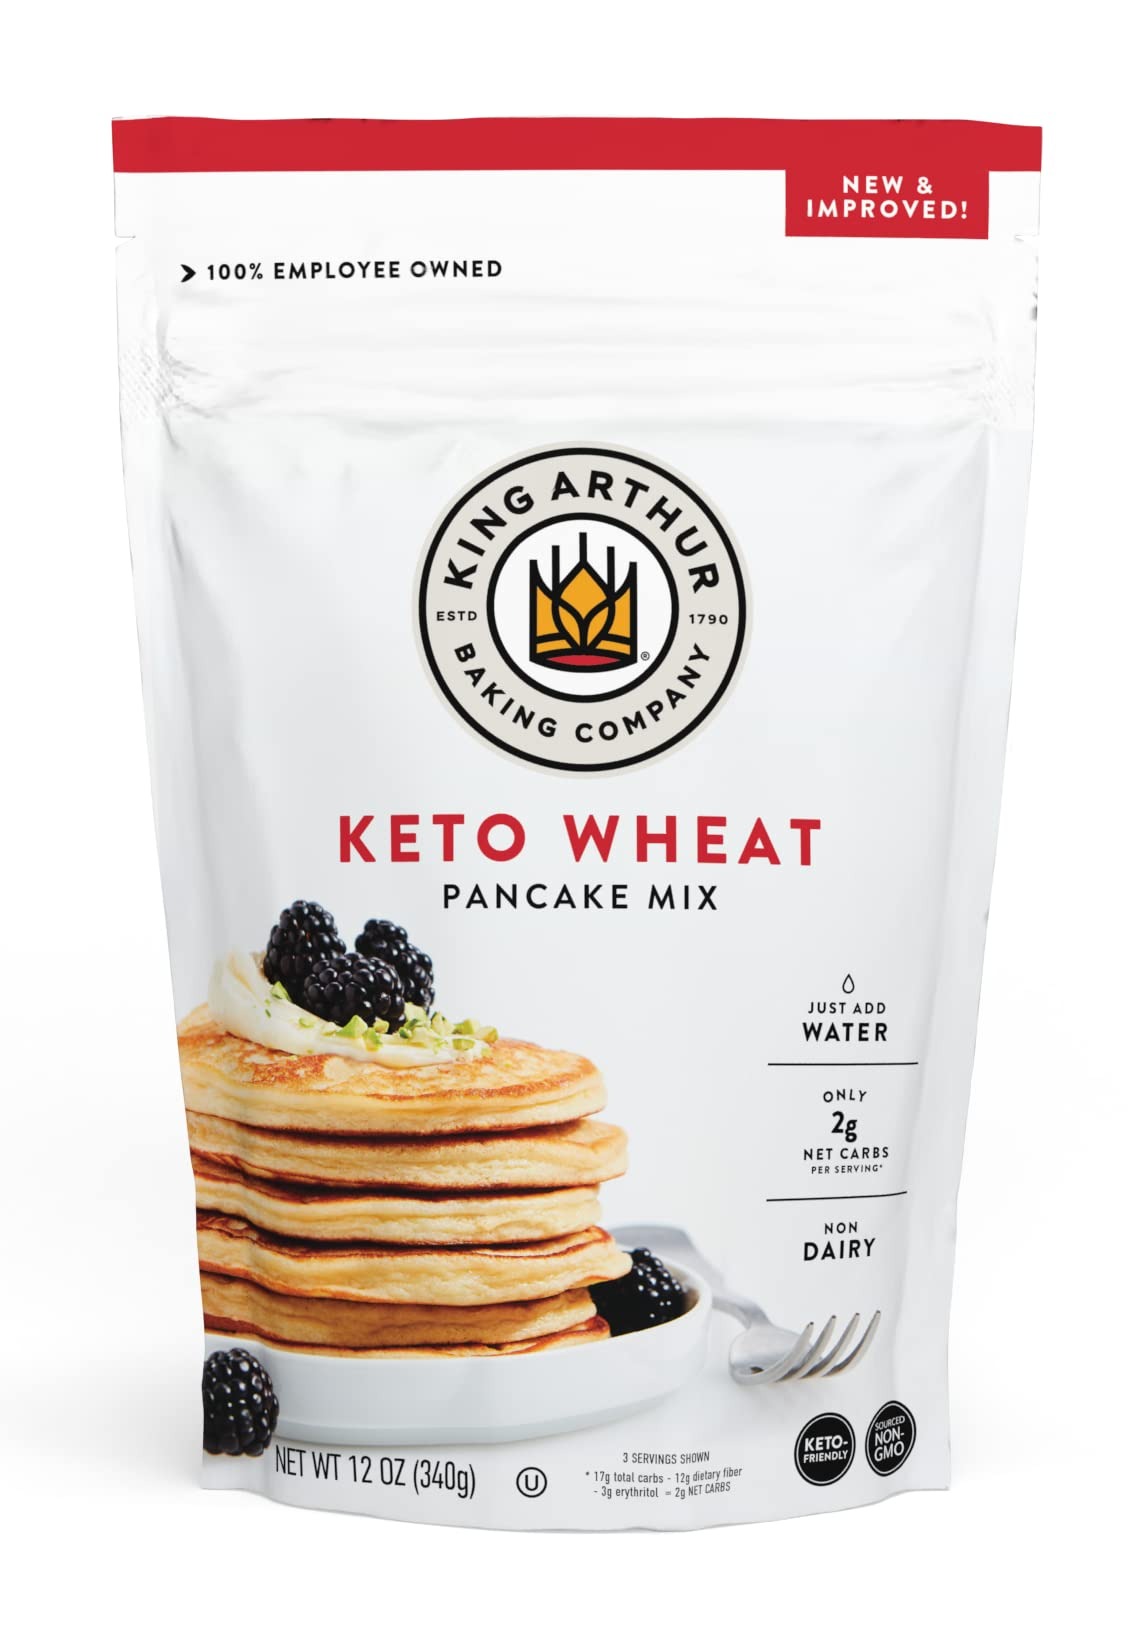
Item Name: King Arthur, Keto Wheat Pancake Mix, Sourced Non-GMO, Certified Kosher, Keto Friendly, 12 Oz, Packaging May Vary (Pack of 6)
Bullet Point: King Arthur Carb Conscious Pancake Mix, Kosher Certified, Non GMO, No Preservatives, 12 Ounce (Pack of 6)
Value: 72.0
Unit: Ounce

Price: 7.98